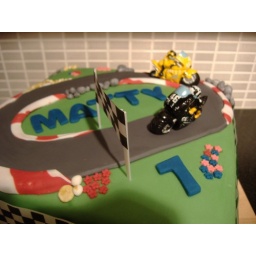
Children's birthday cake, handmade race track, flowers, rocks and name, by Nettys cakes and catering, shropshire